Scuba skills

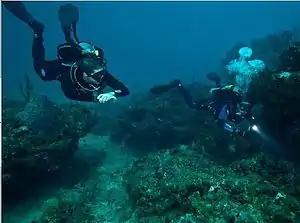
Good trim and buoyancy control

Water commonly leaks into the mask. This can interfere with clear vision, requiring the diver to flush it out. Reasons for leakage include poor fit, stray hair breaking the seal, facial muscle movement that causes temporary leaks, or the impact of external objects against the mask. Most diving masks can fog up due to condensation on the inside of the faceplate. This is avoided by applying an anti-fog surfactant to the inner surface before the dive. Otherwise, the diver can deliberately flood the mask slightly to rinse off the droplets, and then clear the mask.